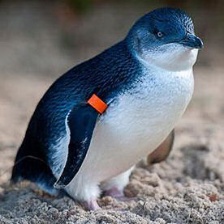
Species: FAIRY PENGUIN
Scientific name: EUDYPTULA MINOR
ImageNet parent category: king_penguin